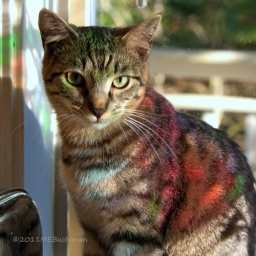
Felix enjoys sitting in the sun and catching the colorful rays of the sun-catcher.